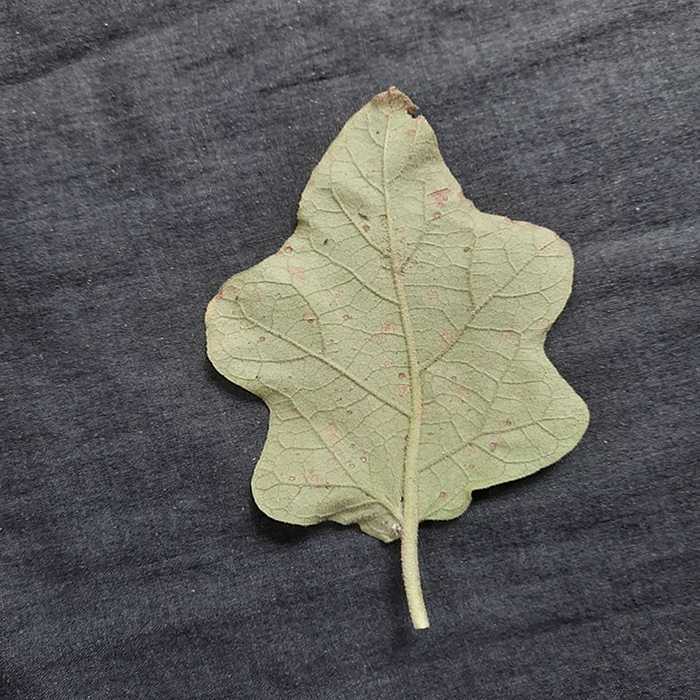
Plant: Eggplant
Label: Eggplant Cercopora leaf spot